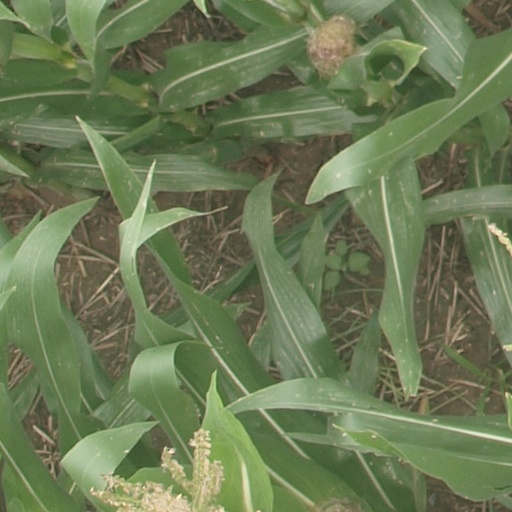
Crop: maize; corn